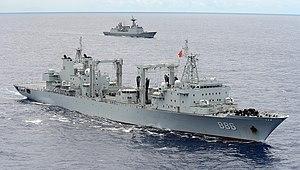
Cet article dresse la liste des navires de la Marine chinoise en service.